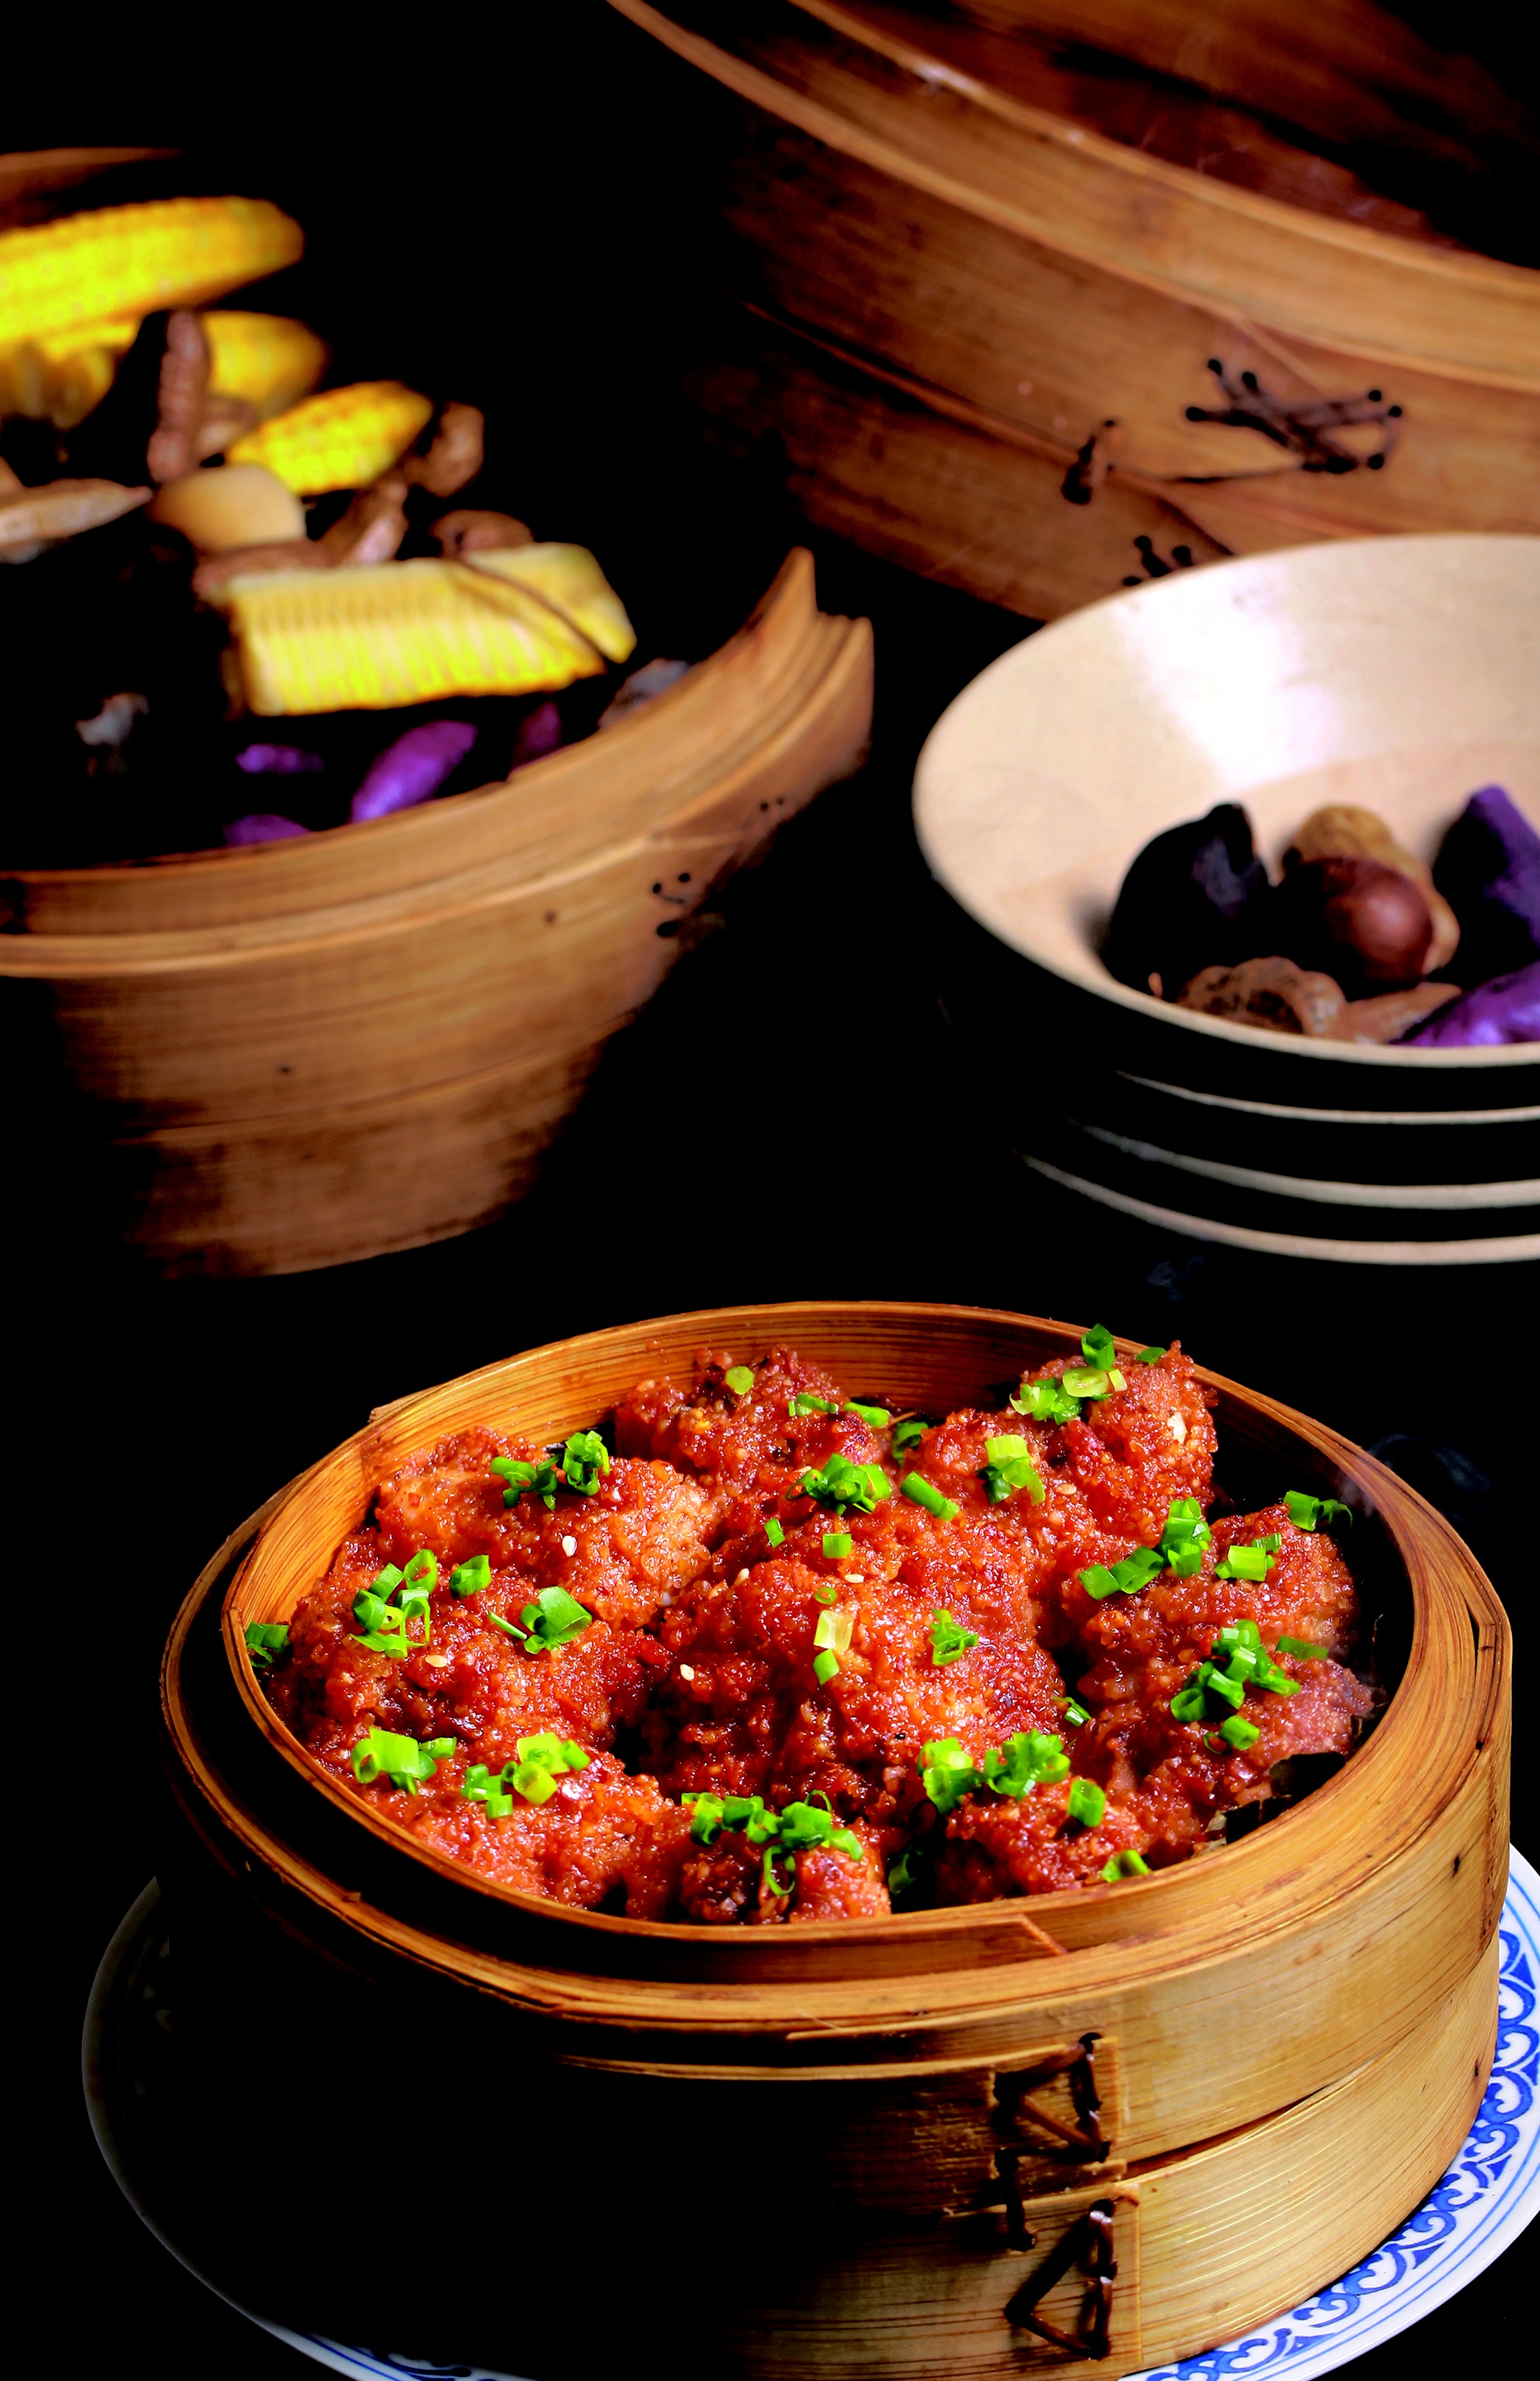
dish, meal, food, chinese, produce, baking, cuisine, asian food, dinner, sichuan, steamed pork ribs